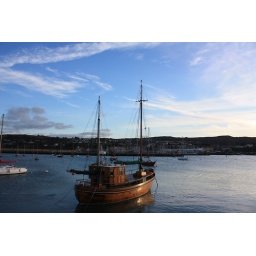
wooden boat in howth harbour